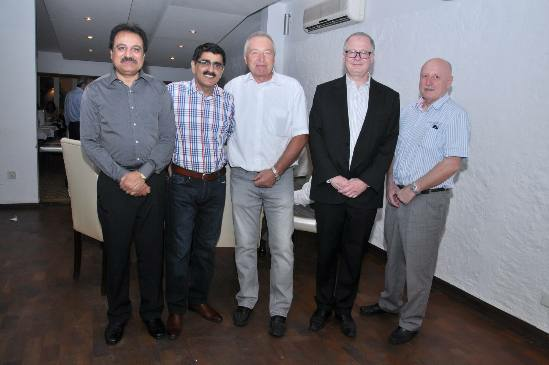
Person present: Yes